Prasantt Ghosh

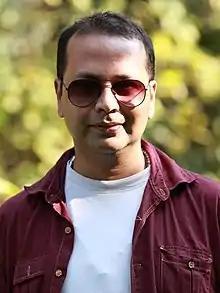

Prasantt Ghosh (Assamese: প্রশান্ত ঘোষ born September 21, 1975) is an Indian fashion designer who works in various fashion shows and Assamese cinema. He is known for designing costumes in films like Suren Suror Putek, Bukur Majot Jawle, Khel, and has also designed dresses for opening and closing ceremonies of National Games of India held in Assam. Ghosh also runs a fashion designing and modeling institute named Assam Art and Designing Institute (AADI) in Guwahati, Assam, and works as a fashion choreographer.